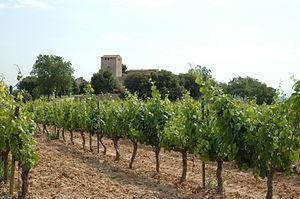
Le conca de Barberà est un vin espagnol bénéficiant d'une dénomination d'origine protégée.